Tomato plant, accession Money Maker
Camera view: bottom (45 deg); turntable rotation: 330 degrees
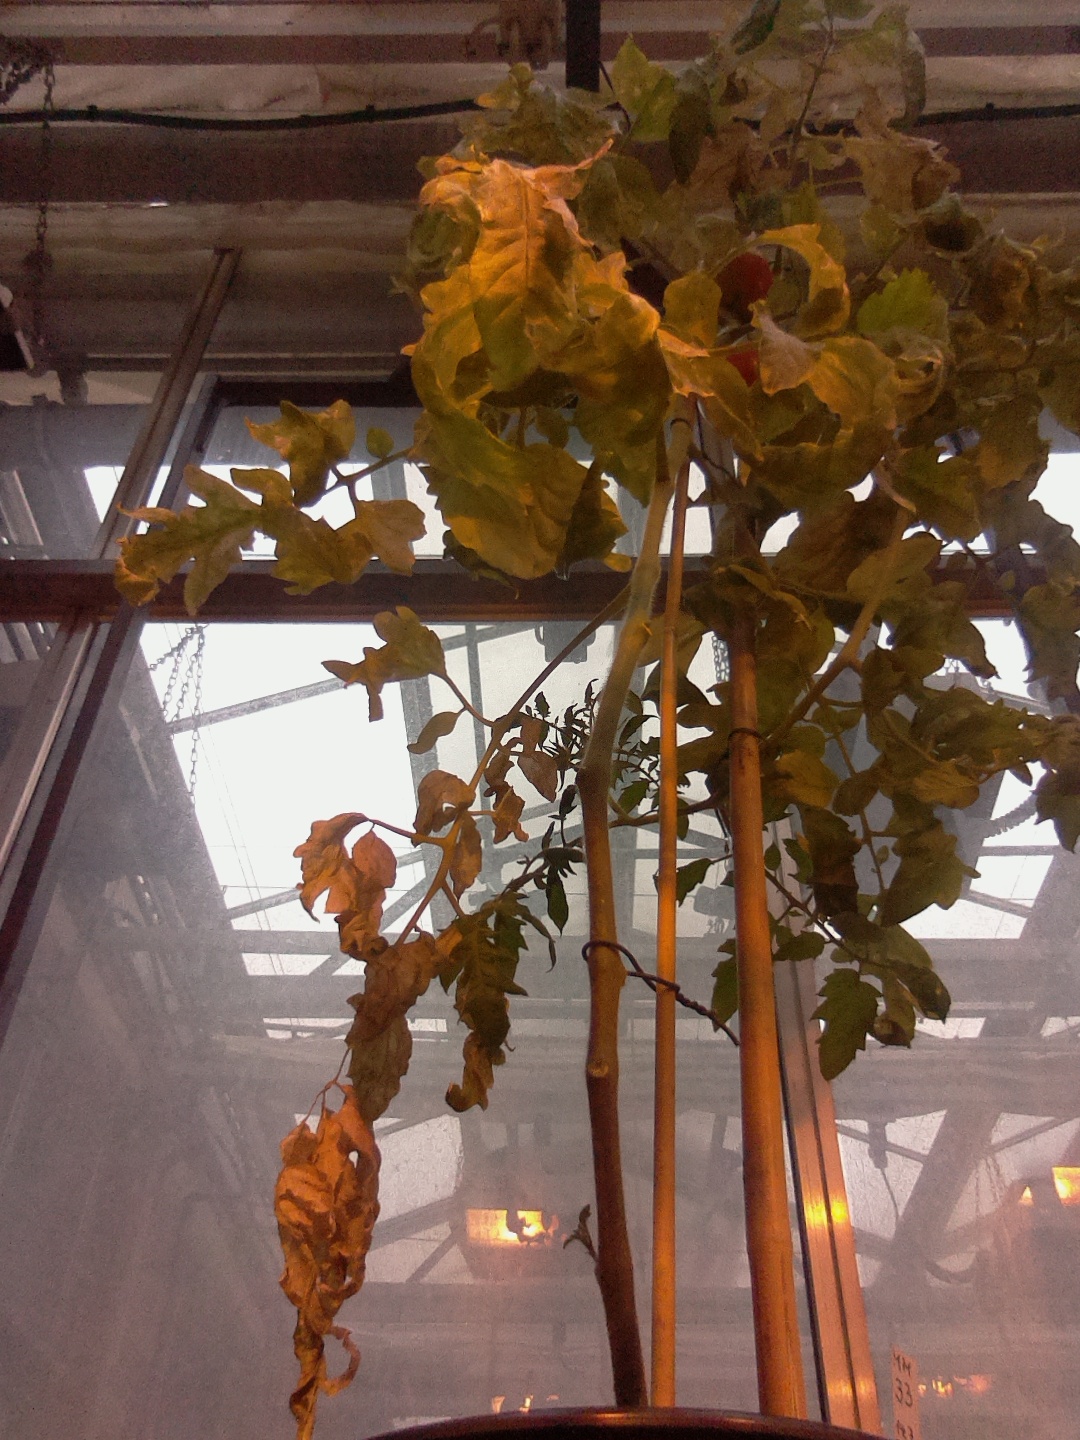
BBCH growth stage 83: 30%-40% of fruits show typical fully ripe color